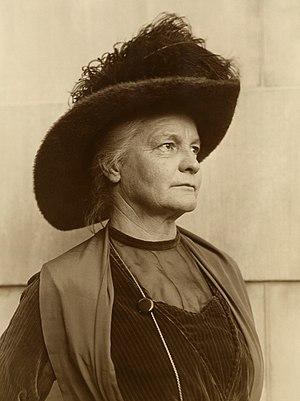
La liste des suffragistes et suffragettes regroupe des personnalités ayant milité pour le droit de vote des femmes, les organisations qu'elles ont formées ou rejointes ainsi que les ouvrages qu'elles ont publiés. Une liste des principales organisations et ouvrages suffragistes est donnée en fin d'article.